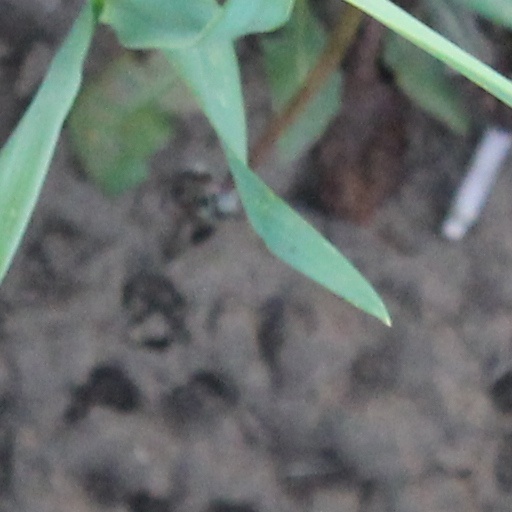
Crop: wheat